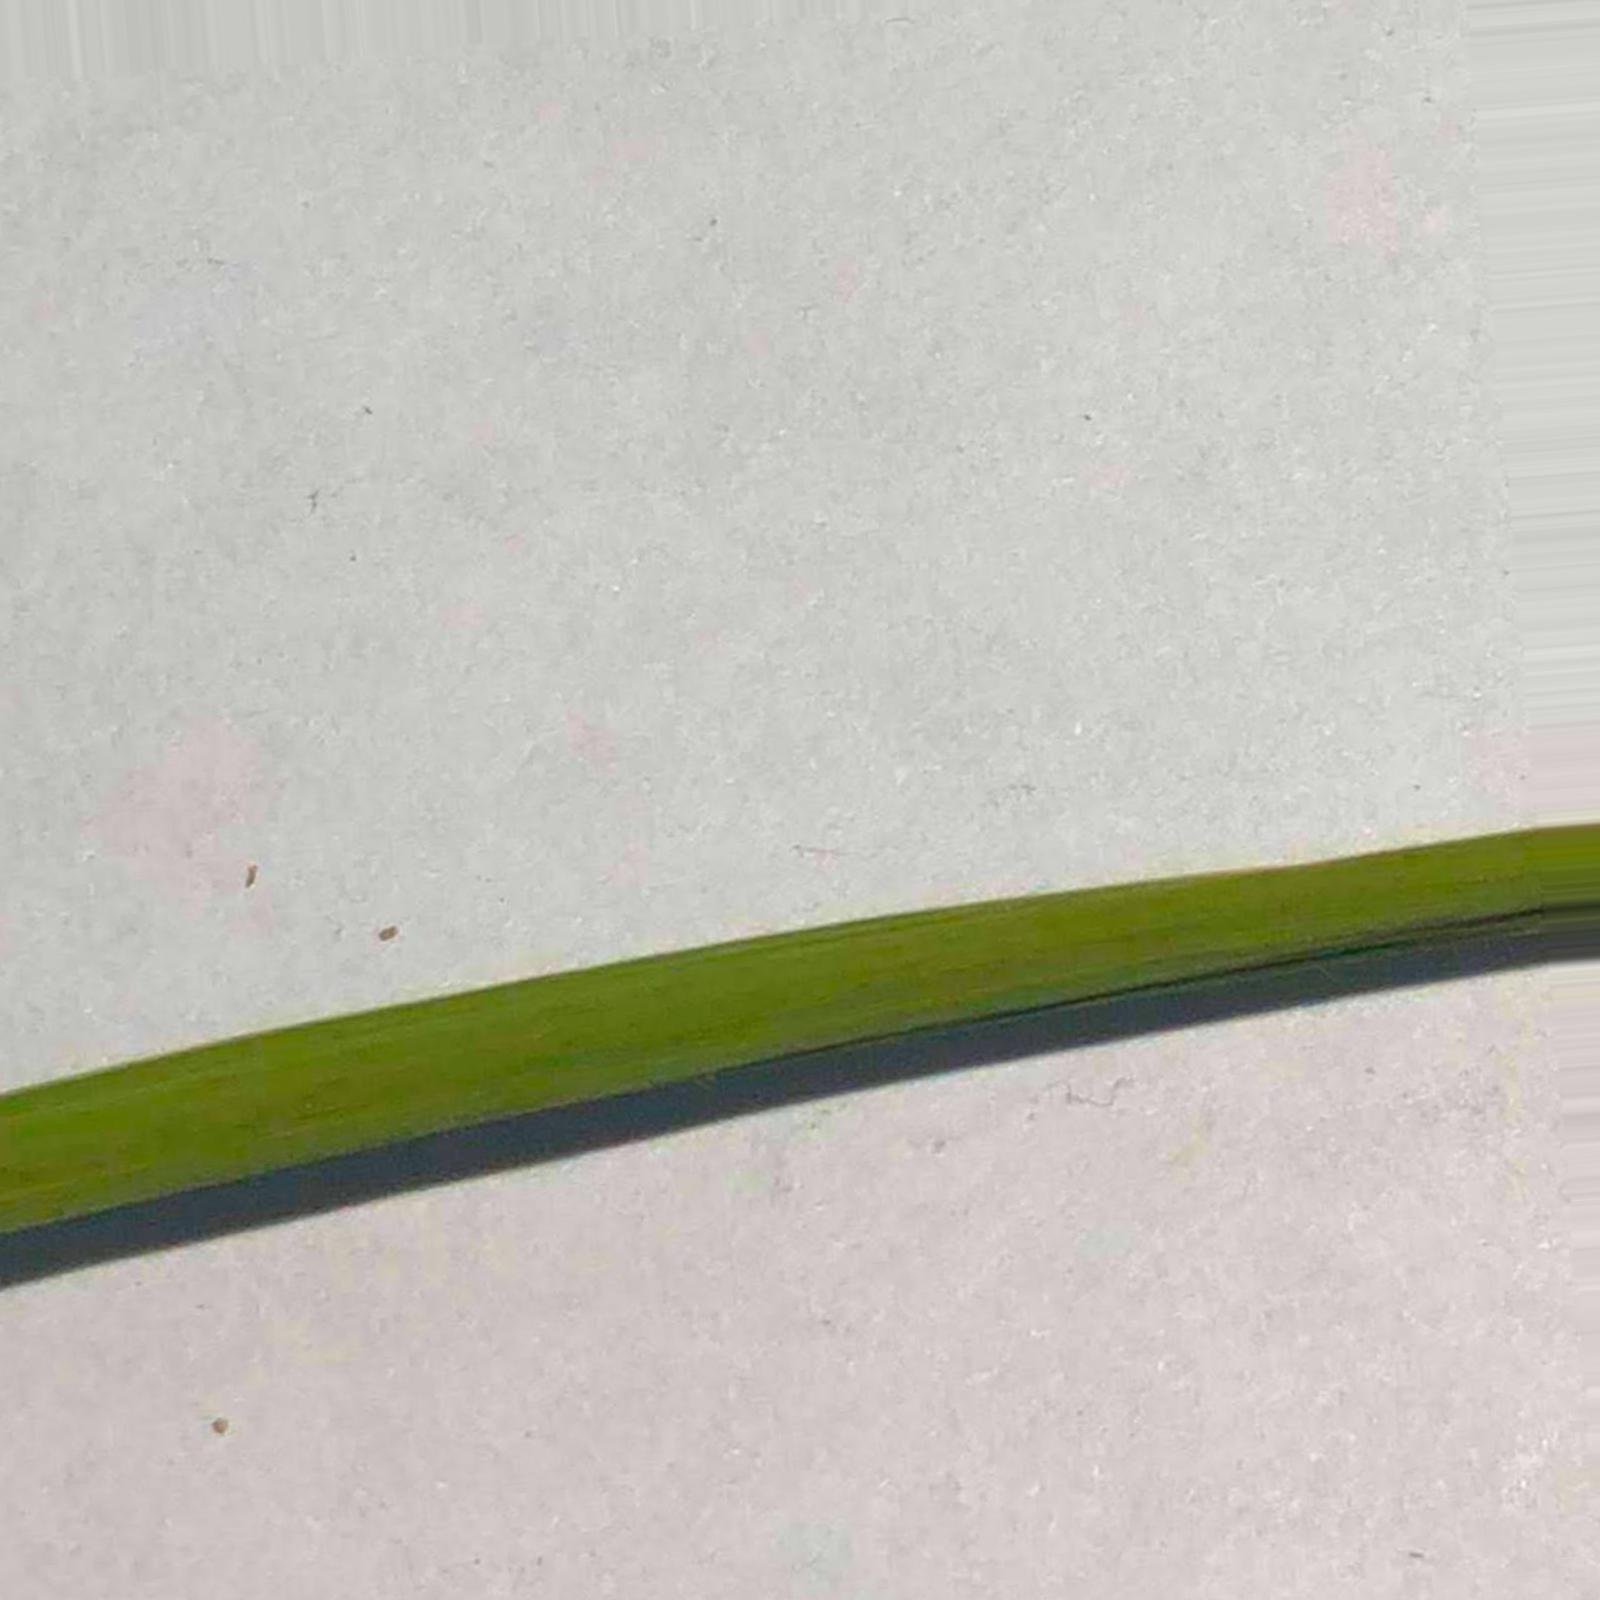
Nhãn: Healthy